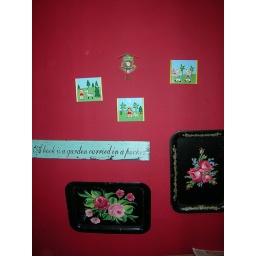
my red wall in my sewing room